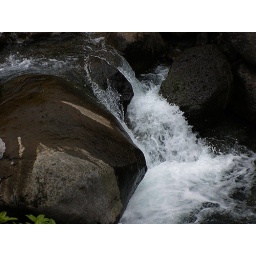
water over rock